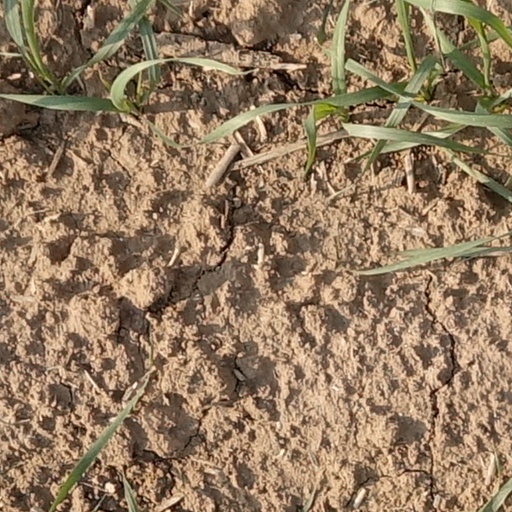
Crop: wheat